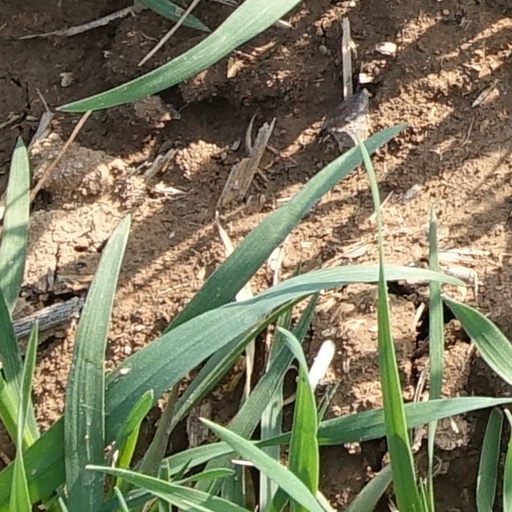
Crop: wheat